Teo Peter

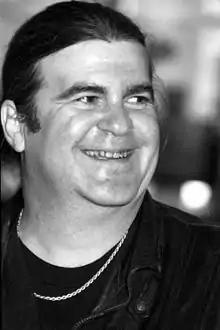
Teo Peter in 1995

Teofil Nelu Peter (11 April 1954 – 4 December 2004) was a Romanian rock musician and bass player for Compact.